Bring Him Back Home (Nelson Mandela)

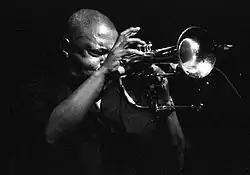
Musician Hugh Masekela, who composed the song after receiving a letter from Nelson Mandela

Black South African leader Nelson Mandela was imprisoned on Robben Island in 1962. He was a great fan of Hugh Masekela's music, and on Masekela's birthday in 1985, smuggled out a letter to him expressing his good wishes. Masekela was inspired to write "Bring Him Back Home" in response. In interviews, Masekela has expressed admiration for Mandela, saying "Mandela was the symbol. He was the voice of all [the] people." Sam Raditlhalo writes that the reception of Mandela's letter, and the writing of Bring Him Back Home, marked Masekela's evolution into an anti-apartheid activist.